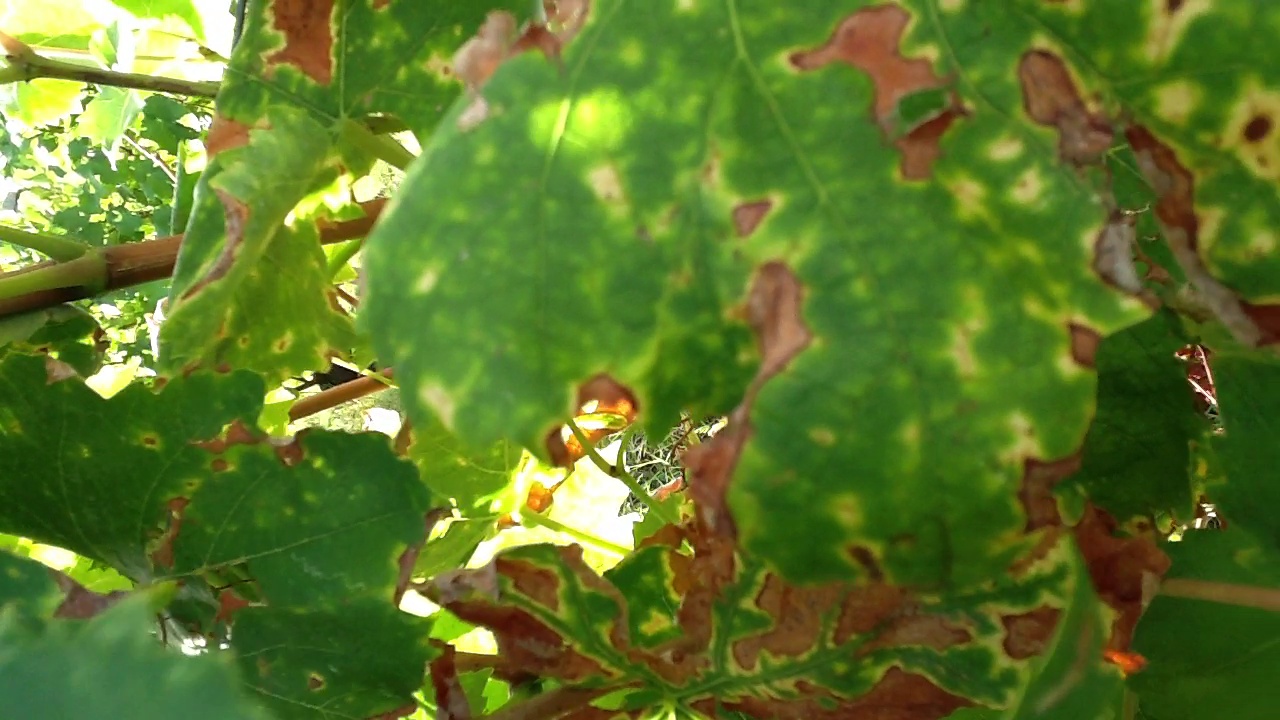
Label: esca